Joseph Bourke, 3rd Earl of Mayo

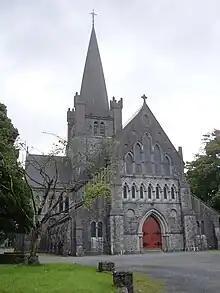
Cathedral Church of St Mary, Tuam.

Prior to his elevation to the episcopate, Bourke's earlier ecclesiastical appointments were Prebendary of Armagh (1760–1768); Dean of Killaloe (1768–1772), Rector of Kilskyre, near Kells, County Meath (1769–1772); and Dean of Dromore (1772).